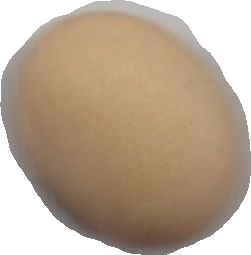
Variety: Anjasmoro